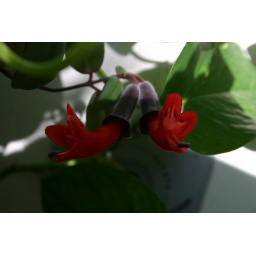
a rescued plant bloomed in my office today